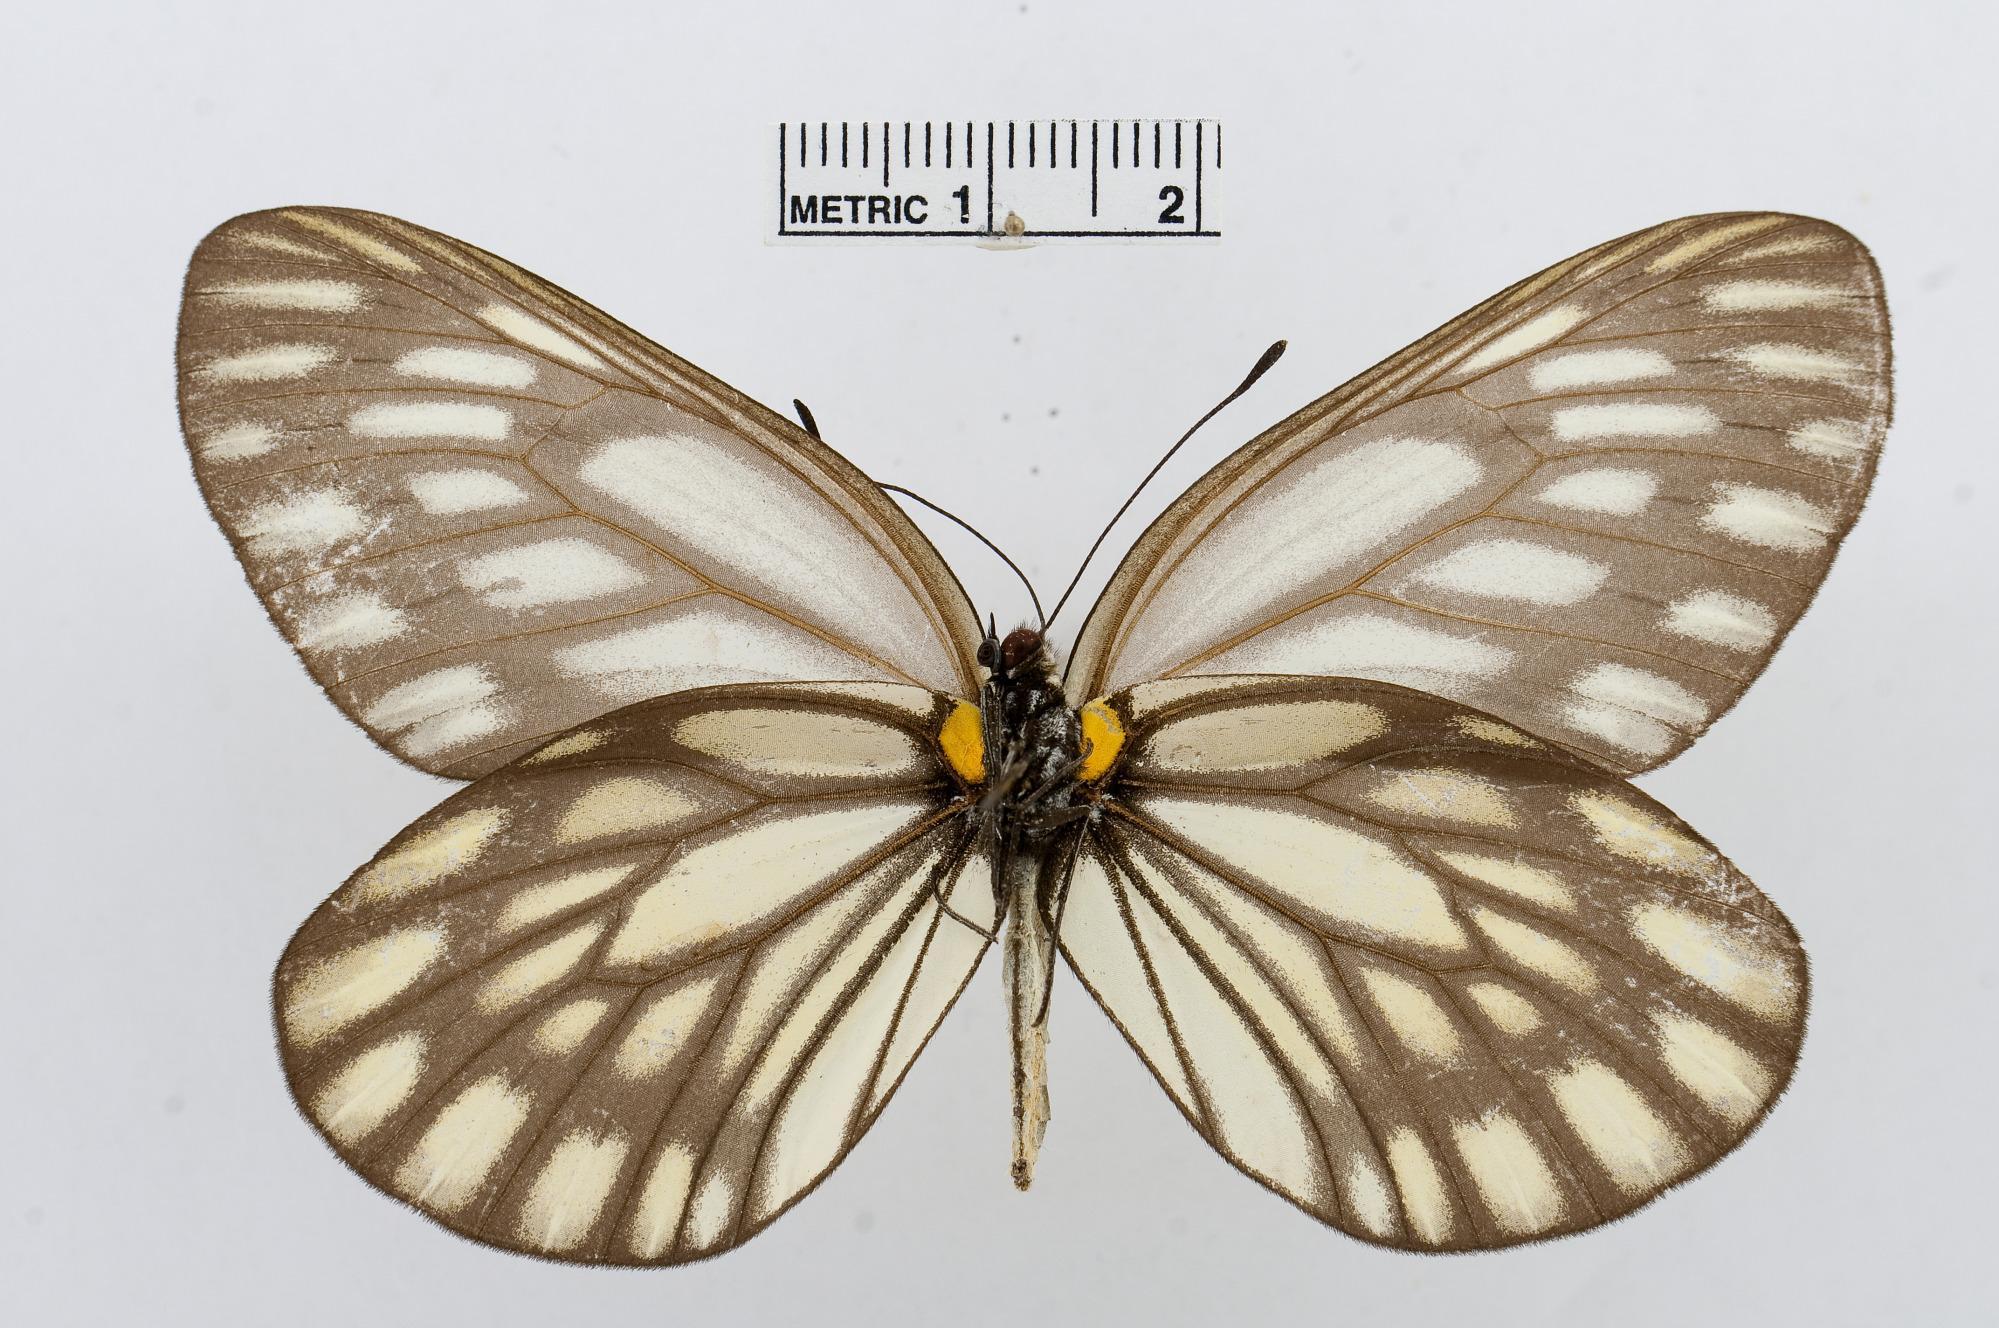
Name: Aporia largeteaui
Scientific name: Aporia largeteaui
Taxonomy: Animalia, Arthropoda, Hexapoda, Insecta, Lepidoptera, Pieridae, Pierinae